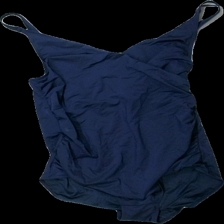
View: front
Type: Top
Category: Ladies
Brand: Ellos
Colors: Blue
Material: 100% nylon
Cut: Regular
Size: 46
Season: All
Stains: Minor
Damage: Stained
Damage location: bottom center
Price range: <50
Recommended usage: Export